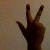
The image shows a hand gesture representing the number 3 in Indian Sign Language.